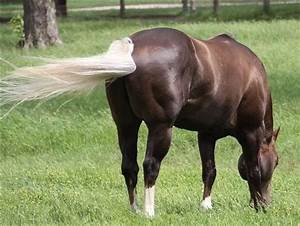
Label: horse